Ahimsa, Cheltenham

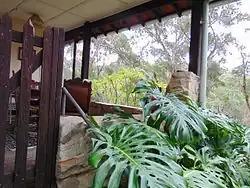
Verandah of "Ahimsa", March 2015

Ahimsa is a heritage-listed residence and meditation meeting place located at 67 Cobran Road, Cheltenham, New South Wales, a suburb of Sydney in Australia. It was designed by and built by Marie Byles during 1937. It is also known as Ahimsa, The Hut of Happy Omen and Sentosa. The property is owned by the National Trust of Australia (NSW). It was added to the New South Wales State Heritage Register on 1 March 2002.